2012 Malaysian Grand Prix

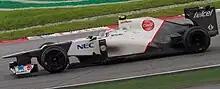
Sergio Pérez qualified just behind eventual race winner Fernando Alonso in 10th.

The second session began with Sergio Pérez the first to set a timed lap. All drivers opted for the softer compound medium tyre. Kimi Räikkönen set the fastest time in a session which saw all the cars set closely matched times. Pastor Maldonado had a minor off before turn 11 and was the quickest driver not to make the final session; his Williams teammate Bruno Senna was 13th. Ferrari driver Felipe Massa (who had a new chassis for the weekend) was 12th, closing the gap between himself and Fernando Alonso from one second, as it had been in Australia, to four tenths. Alonso, however, managed to make it into the final session. The two Force Indias qualified in 14th and 16th positions, with di Resta fractionally beating Nico Hülkenberg's time. Daniel Ricciardo was 15th for Toro Rosso, three places ahead of Vergne, whilst Kamui Kobayashi took up the last place (17th). Kobayashi's Sauber teammate, Sergio Pérez, did manage to make it into the final part if qualifying. When the chequered flag was waved Schumacher held 11th place provisionally, behind Maldonado (9th) and teammate Nico Rosberg. However, both Mercedes cars were already on hot laps before the flag was waved, and were able to complete their laps to improve their times. This pushed Maldonado outside of the top ten fastest times, meaning he couldn't participate in the final session any more.